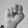
ASL letter: N